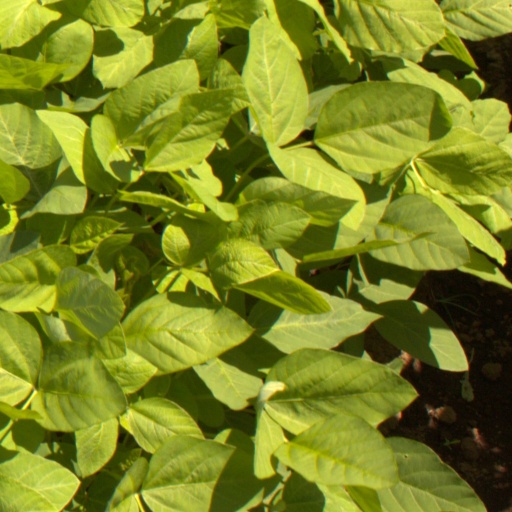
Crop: soybean